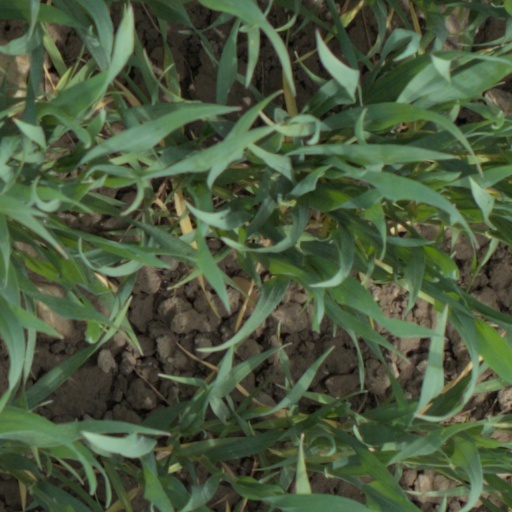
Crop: wheat